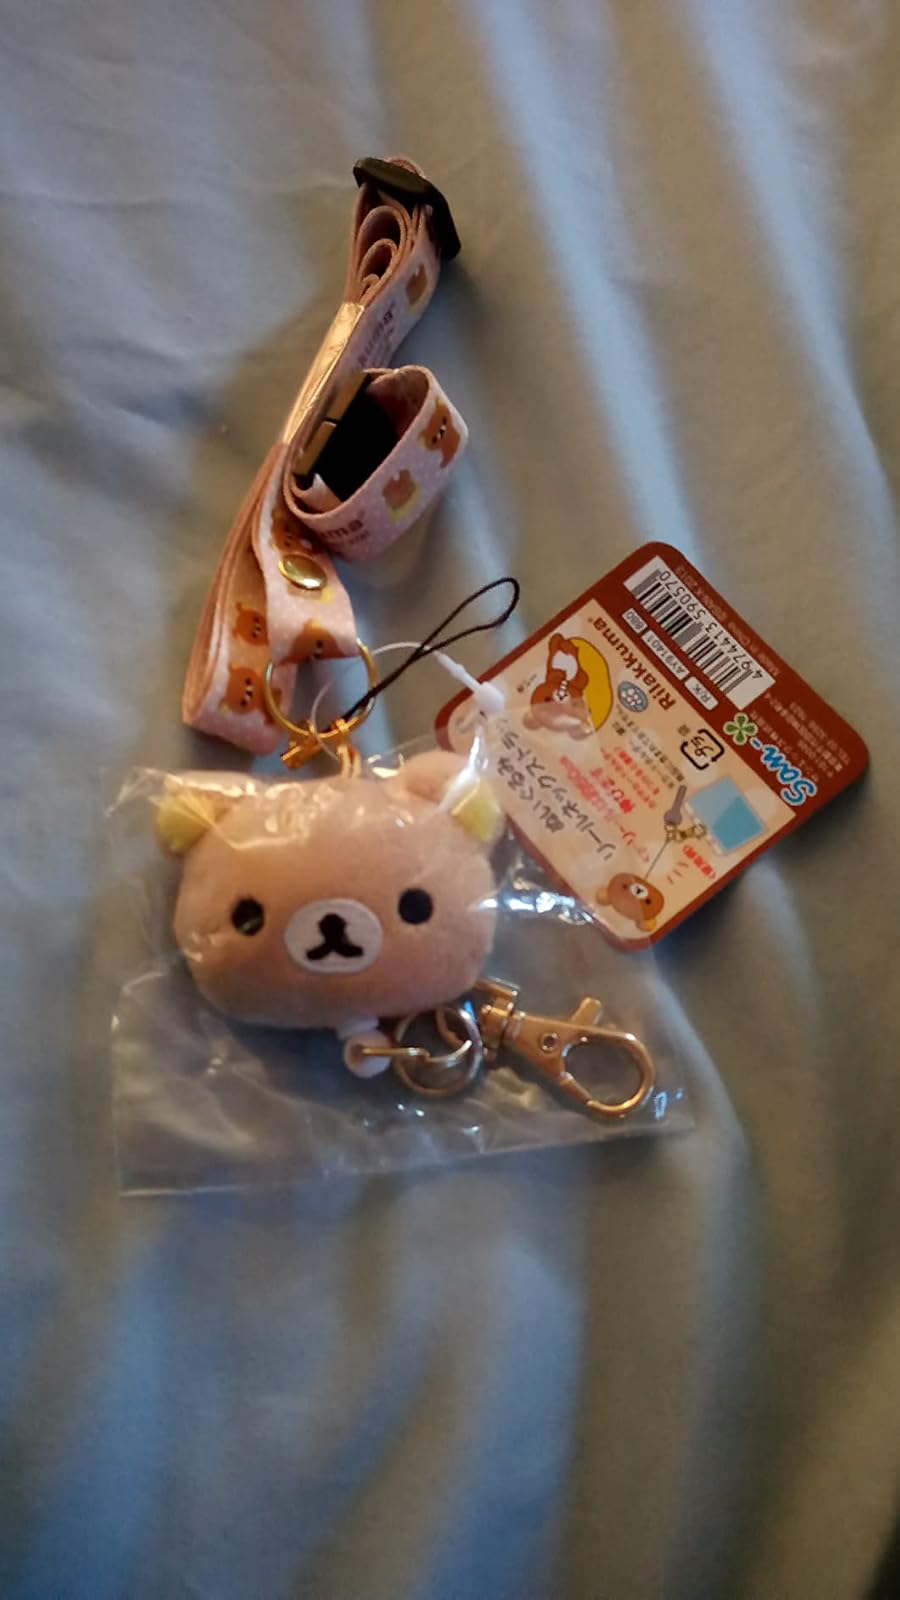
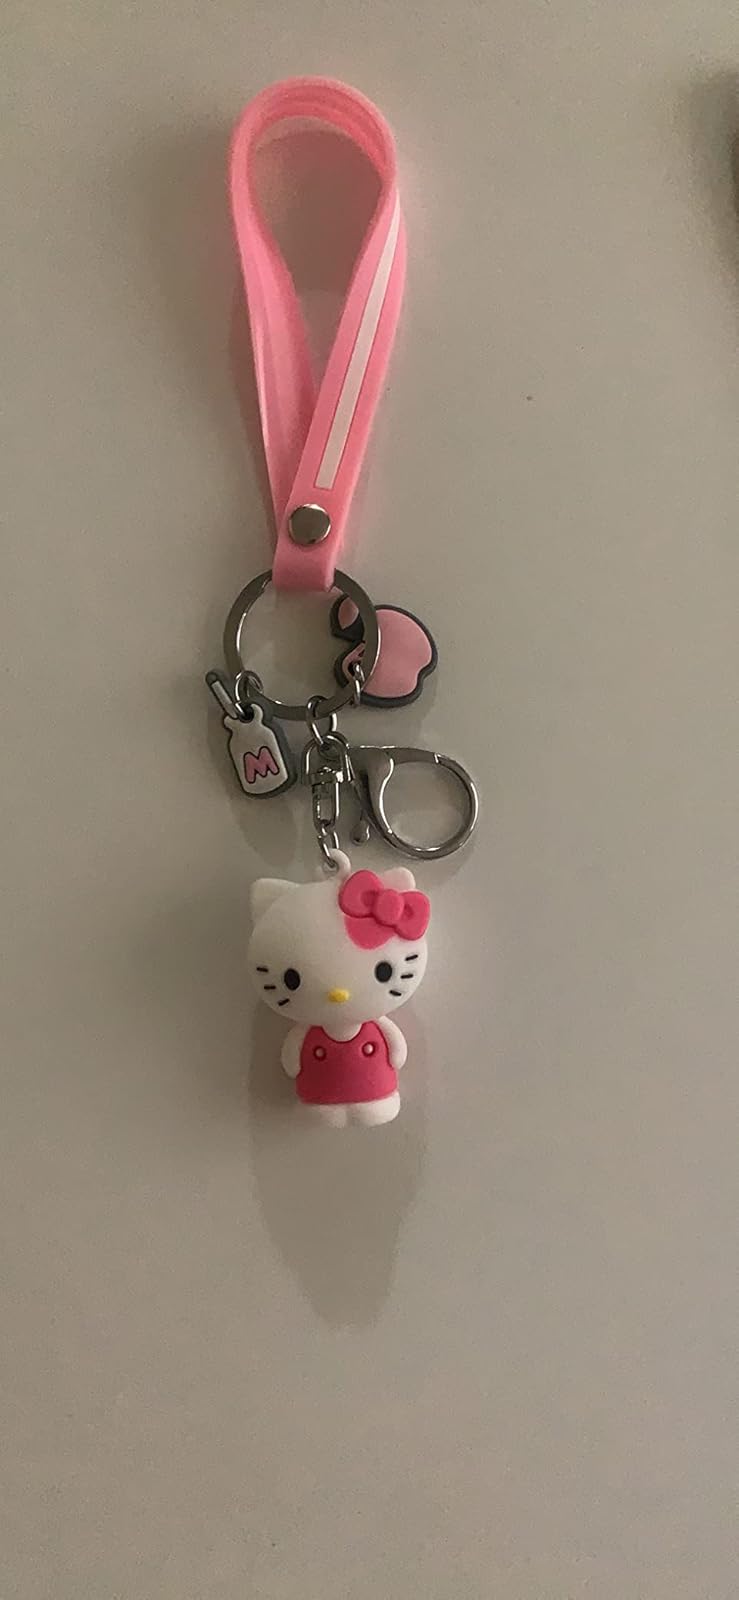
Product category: accessories_keychain
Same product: no